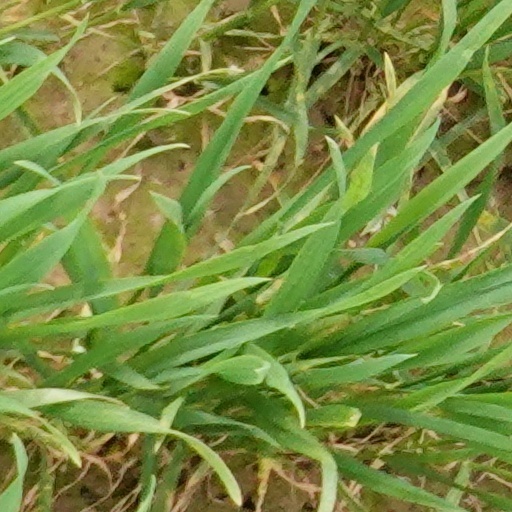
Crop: wheat